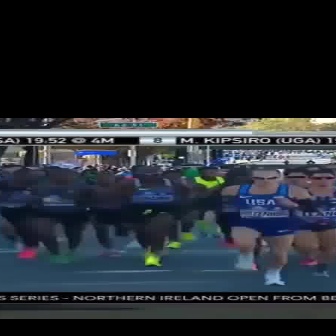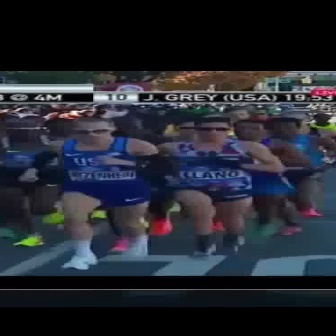
  Please identify the target specified by the bounding box [198,166,317,286] in the first image and locate it in the second image. Return the coordinates in [x_min,y_min,x_max,y_max] format.
Answer: [15,116,169,270]